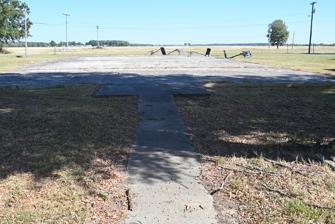
Building: Carver Gymnasium
Country: United States of America
Year built: 1957
United States historic place Carver Gymnasium U.S. National Register of Historic Places The buildings foundation in 2022 Location in Arkansas Show map of Arkansas Location in United States Show map of the United States Location 400 Ferguson St. Lonoke, Arkansas Coordinates 34°46′57″N 91°53′46″W / 34.78250°N 91.89611°W / 34.78250; -91.89611 Area less than one acre Built 1957 ( 1957 ) Architectural style one story gable end NRHP reference No. 09000741 Added to NRHP September 23, 2009 The Carver Gymnasium is a historic school building at 400 Ferguson Street in Lonoke, Arkansas . Description and history The Carver Gymnasium is a vernacular single-story structure, built out of concrete blocks and capped by a gabled metal roof.  The gable ends are clad in metal siding, and there are irregularly spaced awning windows on the walls. It was built in 1957 for the Carver School, the segregated facility serving Lonoke's African-American students, and is its last surviving building.  After the city's schools were integrated in 1970, the school complex served as its junior high school, and was vacated by the school system in 2005. The building was listed on the National Register of Historic Places in 2009. See also National Register of Historic Places listings in Lonoke County, Arkansas References